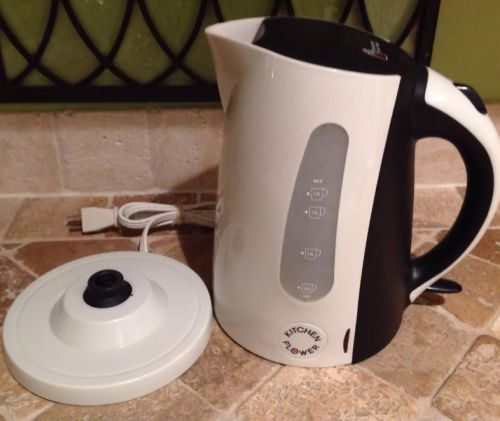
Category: kettle